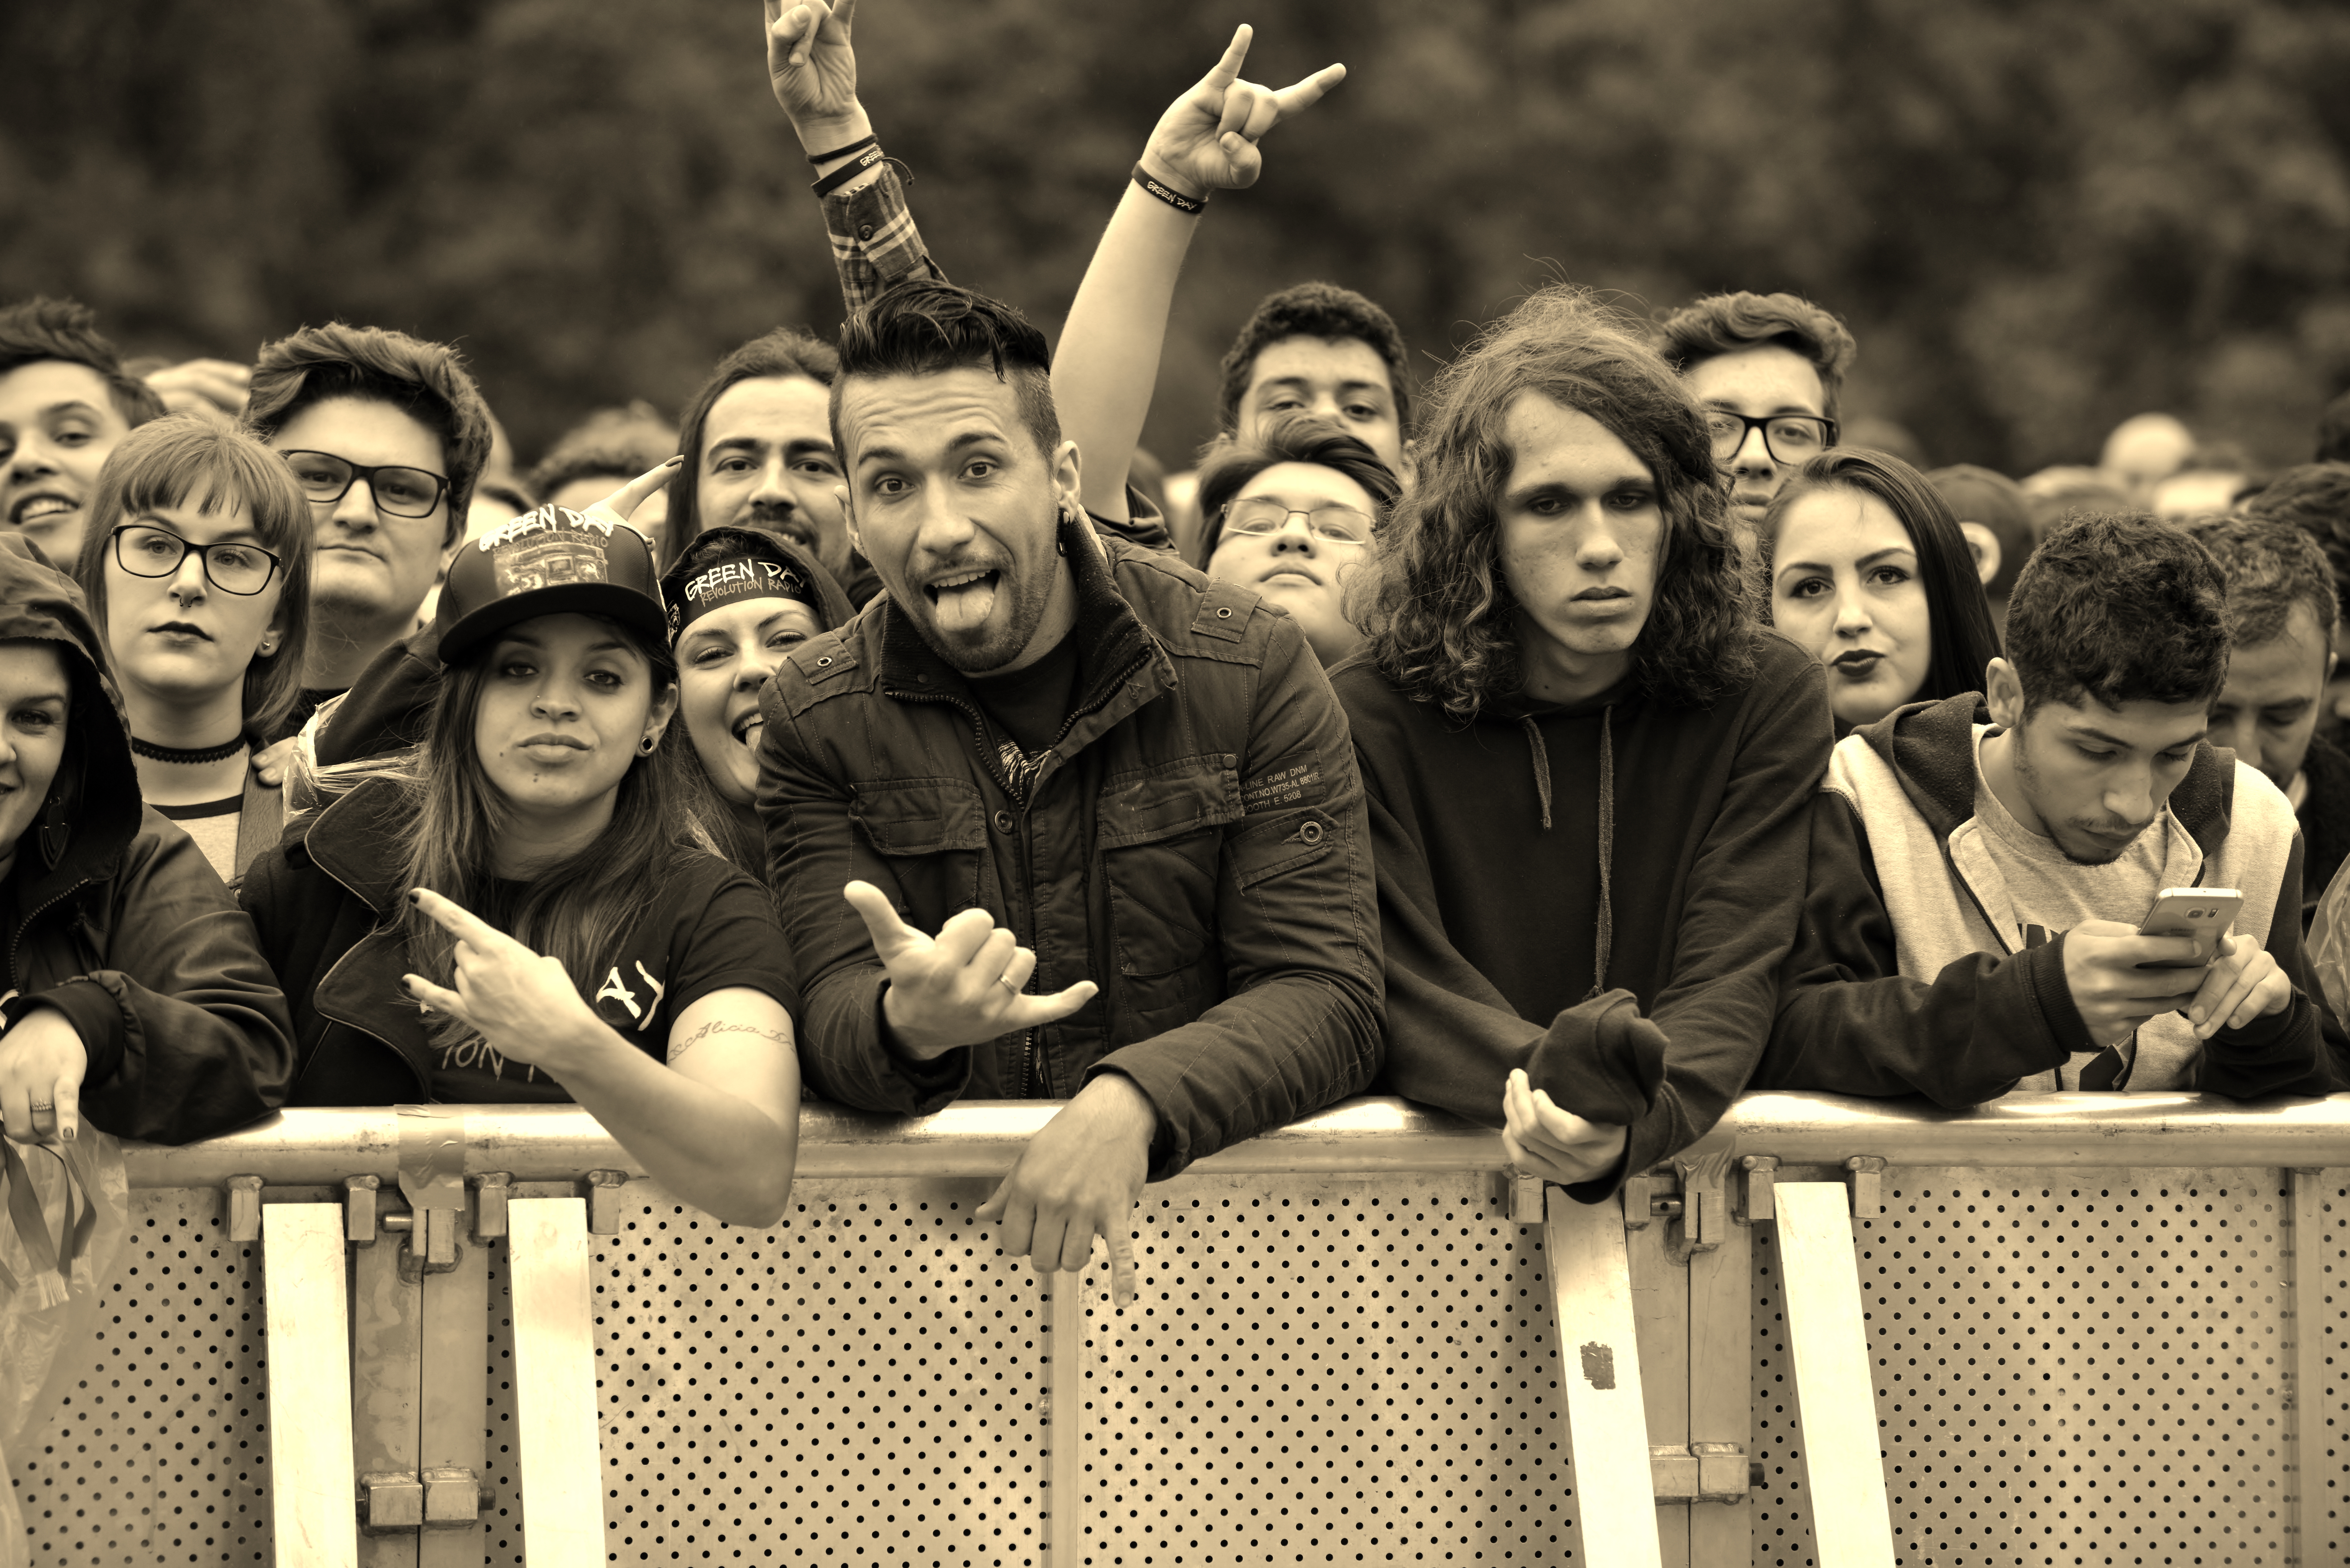
rock, rockroll, shows, people, social group, crowd, emotion, fun, girl, human, recreation, tree, human behavior, smile